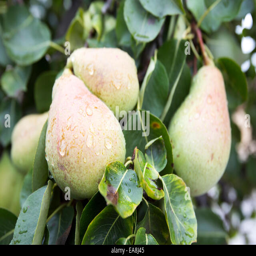
many green pears on a tree